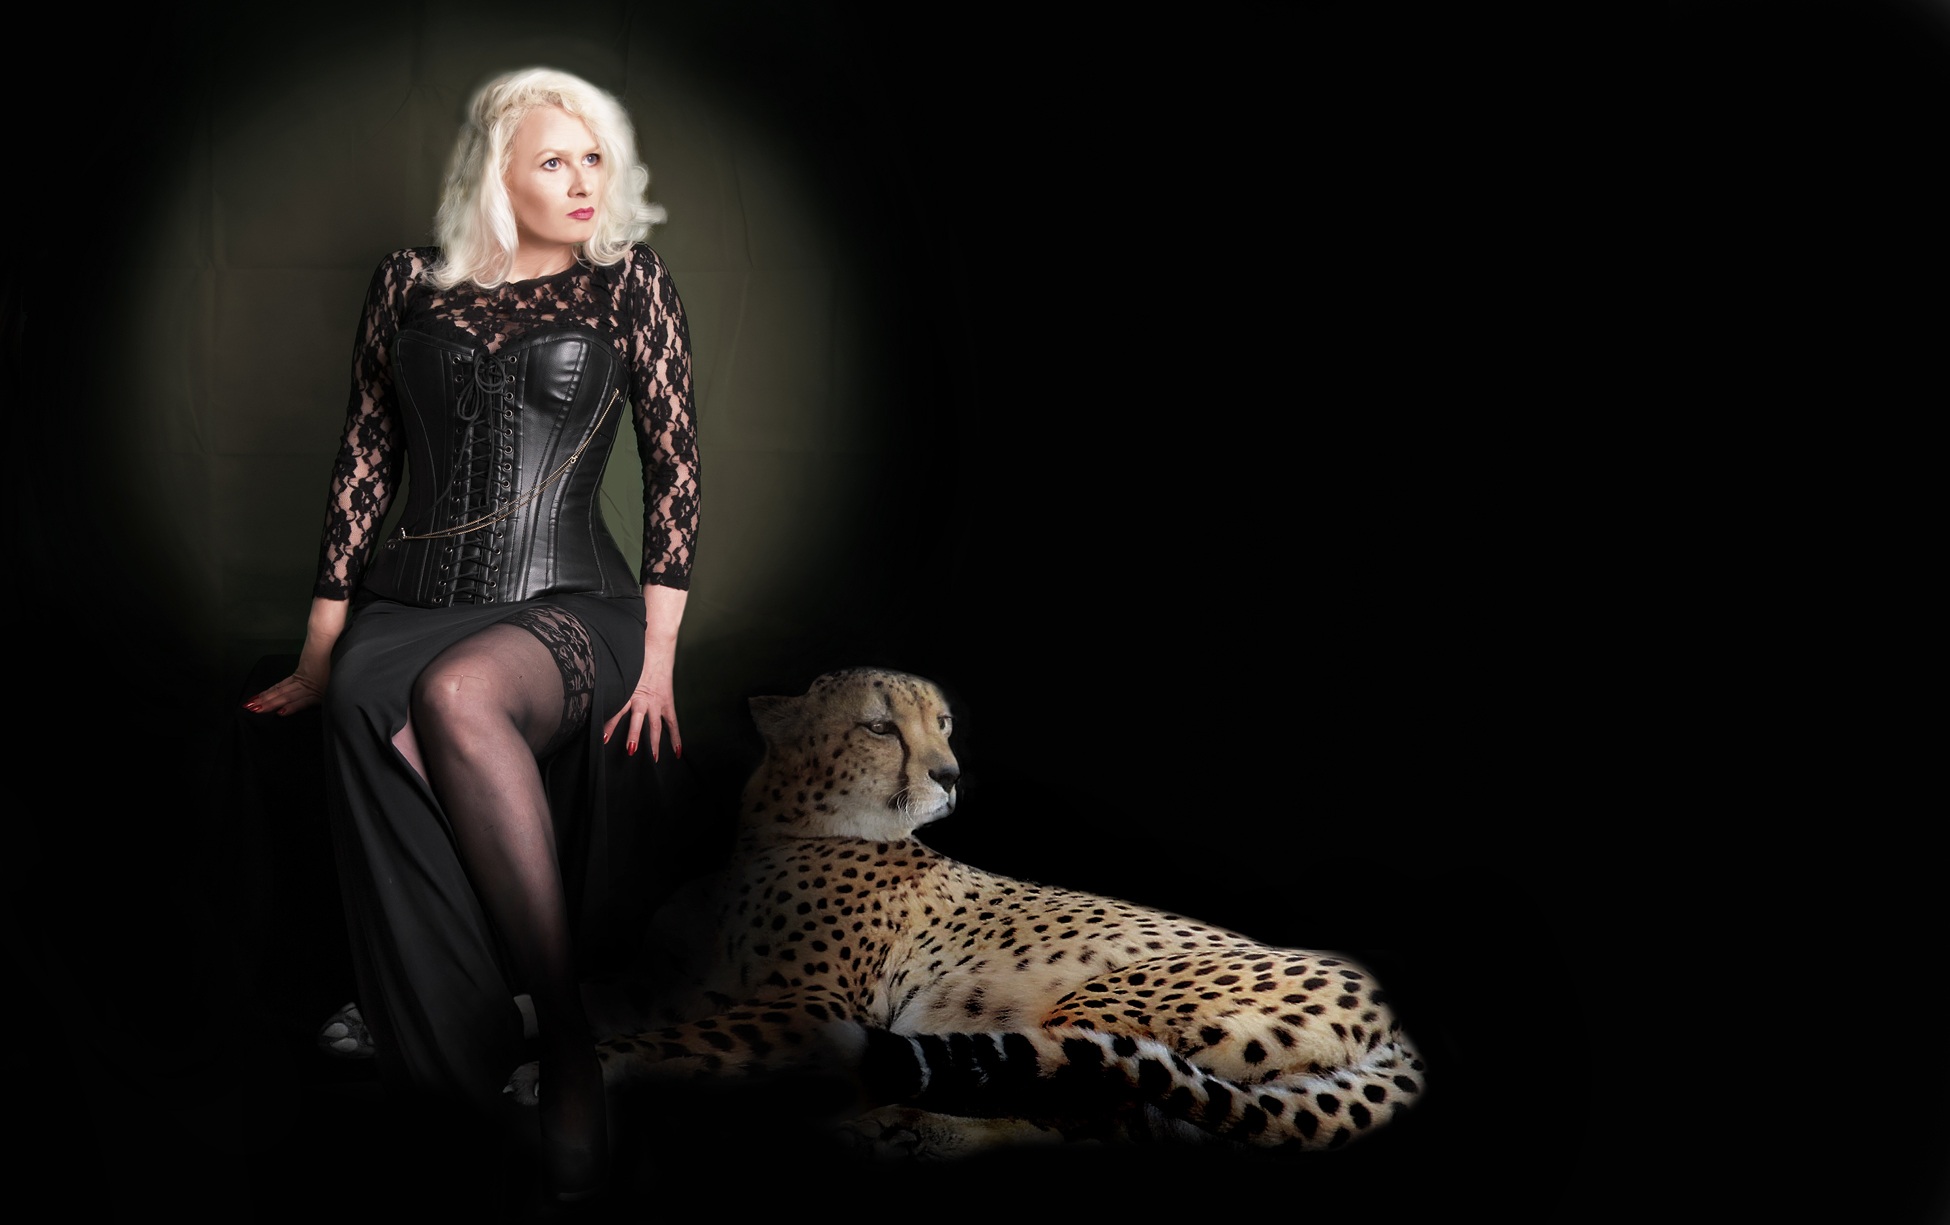
nature, person, girl, woman, animal, fur, model, touch, cat, mammal, human, darkness, fashion, material, leopard, sit, cheetah, wild animal, performance, beauty, experience, animal world, tame, rearing, man and animal, fashion model, courageous, animal welfare, computer wallpaper, breeding station